Carlos García López

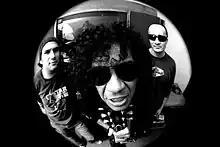
The García López Band in 2009.

The 1990s also saw the birth of his own ensemble, the García López Band, alongside former La Torre drummer Beto Topini and bassist Mariano Kon (who had former part of Moscú and TocToc alongside Charly García). The band saw moderate success and they toured extensively throughout Argentina, headlining the 1992 Festival Rock in La Falda. That same year, the García López Band released "Da Cruz", their debut album produced at Estudios Panda and Estudios Del Cielito.